Marine defense battalions

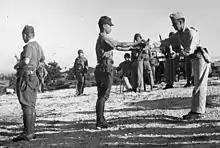
Japanese Imperial Army Captain Sakee Oba surrenders his Samurai sword to Lieutenant Colonel Howard G. Kurgis, USMC, at Saipan, Mariana Islands on Saturday morning, December 1, 1945.

In late 1944, the 2nd, 5th, 8th, and 16th Antiaircraft Artillery (formerly Defense) Battalions formed the 1st Provisional Antiaircraft Artillery Group in preparation to invade the Japanese Home Islands. These battalions did not participate in the Battle of Iwo Jima, however they did land on Okinawa in April 1945. For the Battle of Okinawa the 1st Provisional Antiaircraft Group was tasked with providing antiaircraft defenses for Yontan Airfield and the III Marine Amphibious Corps beaches in the Yontan Area, Southern Okinawa. The Japanese surrender in August 1945 led to a dramatic downsizing in the Marine Corps' Air Defense units. The 52d Defense Battalion was the last defense battalion in the Marine Corps. It was redesignated as the 3d Antiaircraft Artillery Battalion (Composite) on May 15, 1946.